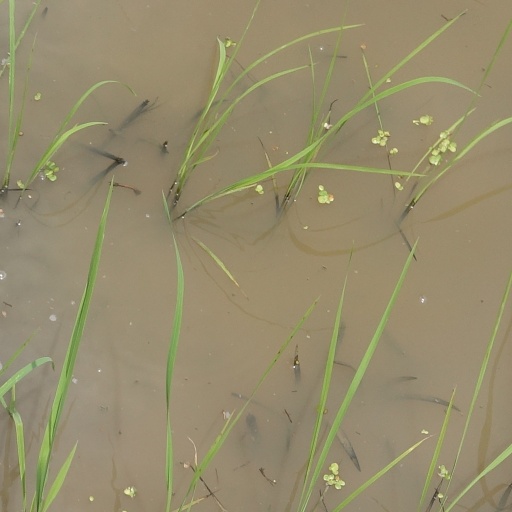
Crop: rice